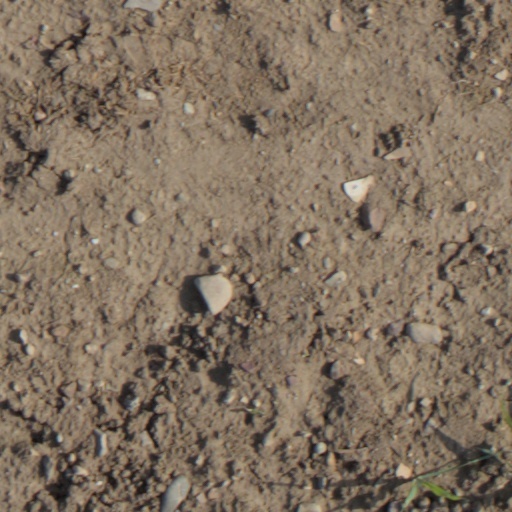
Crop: wheat